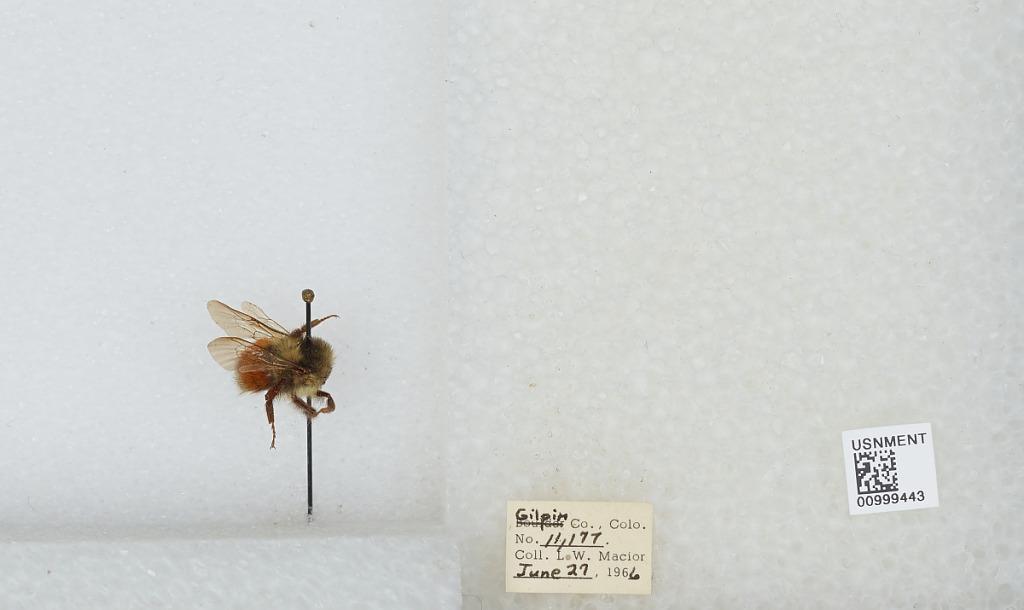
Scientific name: Bombus (Pyrobombus) melanopygus Nylander
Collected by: L. Macior
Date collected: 1966-6-27
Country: United States
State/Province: Colorado
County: Gilpin
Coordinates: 39.8908, -105.508